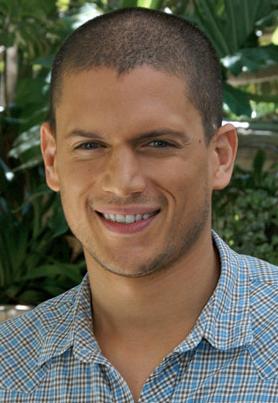
เวนท์เวิร์ท มิลเลอร์

| name = เวนท์เวิร์ท มิลเลอร์
| image = Wentworth by Andrew Horovitz.JPG
| caption = เวนท์เวิร์ท ในปี 2011
| birth_name = Wentworth Earl Miller III
| birth_place = Chipping Norton, ออกซ์ฟอร์ดเชอร์, อังกฤษ
| other_names = Ted Foulke
| education = มหาวิทยาลัยพรินซ์ตัน (ศิลปศาสตรบัณฑิต|A.B.)
| years_active = 1998–ปัจจุบัน
เวนท์เวิร์ท เอิร์ล มิลเลอร์ ที่ 3 () เกิดเมื่อวันที่ 2 มิถุนายน ค.ศ. 1972 เป็นนักแสดงและนักเขียนบทชาวอเมริกัน-อังกฤษ เขามีชื่อเสียงขึ้นหลังจากรับบทเป็นไมเคิล สกอฟิลด์ในซีรีส์ฟ็อกซ์เรื่อง แผนลับแหกคุกนรก ซึ่งเขาได้รับการเสนอชื่อชิงรางวัลลูกโลกทองคำสาขานักแสดงนำชายยอดเยี่ยม เขาเริ่มเขียนบทด้วยภาพยนตร์ระทึกขวัญเรื่อง Stoker ปี 2013
== ประวัติ ==
=== ชีวิตช่วงแรก ===
มิลเลอร์เกิดในชิปปิงนอร์ตัน ออกซฟอร์ดไชร์ ประเทศอังกฤษ เป็นบุตรชายของ จอย มารี (สกุลเดิม ปาล์ม) อาชีพครู และ เวนท์เวิร์ท เอิร์ล มิลเลอร์ ที่ 2 อาชีพทนายความและครู Wentworth Miller Biography (1972-) มิลเลอร์เคยพูดว่า พ่อของเขามีเชื้อสาย จาเมกาPaumgarten, Nick. Central Casting: The Race Card, "The New Yorker", November 10, 2003. เยอรมัน อังกฤษ ยิว และอินเดียนแดงเผ่าเชอโรกีChristopher Loudon, "Wentworth Miller's Big Break", "Sir. Canada's International Magazine of Style for Him", Spring 2006, p. 61. ส่วนแม่ของเขามีเชื้อสาย รัสเซีย ฝรั่งเศส เนเธอร์แลนด์|ดัตช์ และซีเรีย|ซีเรียน ครอบครัวของเขาย้ายมาอยู่ที่พาร์กสโลป บรุกลิน|บรู๊กลิน นิวยอร์ก ตั้งแต่เขาอายุได้ 1 ขวบ และเขาถือ 2 สัญชาติ เขาเข้าเรียนที่โรงเรียนมิดวูดไฮสคูลใละครเวทีและร้องเพลง เมื่อตอนที่เรียนในวิทยาลัย และเขายังได้เดินทางไปยังที่ต่าง ๆ ในโลกกับกลุ่มการแสดงของโรงเรียน Wentworth Miller (เวนท์เวิร์ท มิลเลอร์) nangdee.com
=== อาชีพ ===
ในปี ค.ศ. 1998|1998 เขามุ่งหน้าไปลอสแอนเจลิสเพื่ออาชีพนักแสดง บทบาทแรกของเขาคือแสดงใน ในซีรีส์เรื่อง "Buffy the Vampire Slayer" ("Go Fish", 1998) จากนั้นแสดงในมินิซีรีส์ของเอบีซี เรื่อง "Dinotopia" ในปี 2002 เป็นบทบาทเล็ก ๆ ต่อมาในปี 2003 เขาแสดงในภาพยนตร์เรื่อง "The Human Stain" รับเป็นเป็นแอนโธนี ฮ็อปกินส์ ตอนหนุ่ม
ในปี 2005 มิลเลอร์ รับบทเป็น ไมเคิล สกอฟิลด์ ในรายการโทรทัศน์ดราม่าทางช่องฟ็อกซ์ เรื่อง "Prison Break" จากบทบาทนี้เองทำให้เขาได้รับการเสนอชื่อเข้าชิงรางวัลลูกโลกทองคำสาขานักแสดงชายยอดเยี่ยมประเภทซีรีส์ดราม่า
มิลเลอร์ยังปรากฏตัวในมิวสิกวิดีโอของมารายห์ แครี ถึงสองครั้งในเพลง "It's Like That" และ "We Belong Together" ซึ่งกำกับโดยเบร็ต แรตเนอร์ ที่กำกับตอน "the pilot" ใน "Prison Break" โดยแรตเนอร์ได้โชว์รูปของมิลเลอร์ให้มารายห์ดูและเธอก็ตอบตกลง ซึ่งการถ่ายทำมิวสิกวิดีโอและตอนใน "Prison Break" เกิดขึ้นในช่วงเวลาเดียวกัน ซึ่งก็มีการวางแผนให้มิลเลอร์สามารถทำงานทั้งสองอย่างได้ เขาออกมาเปิดเผยว่า "มารายห์ เป็นไอค่อนระดับนานาชาติ สองวันที่ผมทำงานในมิวสิกวิดีโอนี้ ทำให้อาชีพการงานได้ส่งผลดีขึ้น ดีกว่าที่เคยทำใน "Prison Break"
ในปี 2010 มิลเลอร์ ได้รับบทเด่นเป็น คริส เรดฟิสด์ แสดงในภาพยนตร์ดัดแปลงจากวิดีโอเกมเรื่อง "Resident Evil: Afterlife" (2010)
== ชีวิตส่วนตัว ==
เวนท์เวิร์ทเปิดเผยว่าตัวเองเป็นเกย์ในเดือนสิงหาคม 2556 โดยโพสต์จดหมายในเว็บไซต์ GLAAD องค์กรสำหรับผู้มีความหลากหลายทางเพศ เนื้อความกล่าวถึงการปฏิเสธเข้าร่วมเทศกาลภาพยนตร์ในประเทศรัสเซีย ซึ่งเพิ่งออกกฎหมายห้ามเกย์เปิดเผยตัวในที่สาธารณะ
เรื่องราวของเขาเริ่มต้นจากความเครียด ที่ต้องจมอยู่กับอาการของโรคซึมเศร้าตั้งแต่เด็ก และปัญหาต่างๆ มากมายโดยเฉพาะรสนิยมทางเพศ ที่เป็นปัญหาในทุกประเทศทั่วโลก ถึงแม้ว่าปัจจุบันจะมีการเปิดกว้างที่มากขึ้น แต่ยังไม่สามารถพูดเต็มปาก 100% ว่าทุกคนจะยอมรับได้ทั้งหมด มิลเลอร์ มีความชอบเพศเดียวกัน หรือที่เรียกว่า เกย์ และเขาต้องเก็บกดความอึดอัดเอาไว้เป็นเวลานานจนมีอาการของโรคซึมเศร้าที่รุนแรงมากขึ้น จนในที่สุดเมื่อความกดดันเกิดกว่าขีดจำกัด เขาก็ได้ออกมายอมรับต่อสื่อ และกลายเป็นประเด็นที่วิพากษ์วิจารณ์ไปทั่วโลก แต่ถึงอย่างนั้นเขาก็พยายามหยัดยืนจนผ่านปัญหามาได้ และยังประกาศจุดยืนชัดเจน โดยเข้าร่วมเรียกร้องสิทธิสำหรับคนที่มีรสนิยมรักร่วมเพศอีกด้วย
==ผลงาน==
===ภาพยนตร์===
====ในฐานะนักแสดง====
| class="wikitable plainrowheaders sortable"
|-
! scope="col" | ปี
! scope="col" | ชื่อเรื่อง
! scope="col" | บทบาท
! class="unsortable" scope="col" | หมายเหตุ
|-
| 2000
! scope="row" |"Romeo and Juliet"
|Count Paris|Paris
| Direct-to-video
|-
| 2001
! scope="row" |"Room 302"
| Server #1
| Short film
|-
| rowspan="2" | 2003
! scope="row" |"The Human Stain (film)|The Human Stain"
| Young Coleman Silk
|
|-
! scope="row" |"Underworld (2003 film)|Underworld"
| Dr. Adam Lockwood
|
|-
| rowspan="2" | 2005
! scope="row" |"The Confession"
| The Prisoner/Tom
| Short film
|-
! scope="row" |"Stealth (film)|Stealth"
| EDI
| Voice role
|-
| 2009
! scope="row" |"Blood Creek"
| German soldier
| Uncredited
|-
| 2010
! scope="row" |"Resident Evil: Afterlife"
|Chris Redfield
|
|-
| 2014
! scope="row" |'
| Luke Seacord
|
|-
| 2015
! scope="row" |"2 Hours 2 Vegas"
| Guy in rally car
| Short film
|
====ในฐานะนักเขียนบท====
| class="wikitable plainrowheaders sortable"
|-
! scope="col" | Year
! scope="col" | Title
! class="unsortable" scope="col" | Notes
|-
| 2013
! scope="row" |"Stoker (film)|Stoker"
| Credited as Ted Foulke
|-
| 2016
! scope="row" |'
|
|
===ในฐานะโปรดิวเซอร์===
===โทรทัศน์===
| class="wikitable plainrowheaders sortable"
|-
! scope="col" | ปี
! scope="col" | ชื่อเรื่อง
! scope="col" | บทบาท
! scope="col" class="unsortable" | หมายเหตุ
|-
| 1998
! scope="row" | "Buffy the Vampire Slayer"
| Gage Petronzi
| Episode: "Go Fish (Buffy the Vampire Slayer)|Go Fish"
|-
| 1999–2000
! scope="row" | "Time of Your Life (U.S. TV series)|Time of Your Life"
| Nelson
| 3 episodes
|-
|rowspan=2| 2000
! scope="row" | "Popular (TV series)|Popular"
| Adam Rothschild-Ryan
| 2 episodes
|-
! scope="row" | "ER (TV series)|ER"
| Mike Palmieri
| Episode: "Homecoming (ER)|Homecoming"
|-
| 2002
! scope="row" | "Dinotopia (miniseries)|Dinotopia"
| David Scott
| Lead role; 3 episodes
|-
| 2005
! scope="row" | "Joan of Arcadia"
| Ryan Hunter
| 2 episodes
|-
| 2005–2009; 2017
! scope="row" | "Prison Break"
| Michael Scofield
| Lead role
|-
| 2005
! scope="row" | "Ghost Whisperer"
| Sgt. Paul Adams
| Episode: "Ghost Whisperer (season 1)#ep1|Pilot"
|-
|rowspan=3| 2009
! scope="row" | "Family Guy"
| Jock #4 Popular Kid #2
| Voice role, Episode: "Stew-Roids"
|-
! scope="row" | "Prison Break: The Final Break"
| Michael Scofield
| Television film
|-
! scope="row" | "Law & Order: Special Victims Unit"
| Detective Nate Kendall
| Episode: "Law & Order: Special Victims Unit (season 11)#ep225|Unstable"
|-
| 2011
! scope="row" | "House (TV series)|House"
| Benjamin Byrd
| Episode: "Charity Case"
|-
| 2013
! scope="row" | "Young Justice (TV series)|Young Justice"
| Deathstroke|Slade Wilson / Deathstroke
| Voice role, Episode: "List of Young Justice episodes#ep39|The Fix"
|-
| 2014–2019
! scope="row" | '
| rowspan="3" | Leonard Snart (Arrowverse)|Leonard Snart / Captain Cold / Leo Snart (Earth-X) / Leonard (Earth-74)
| Recurring role; 14 episodes (seasons 1–4 & 6)
|-
| 2015
! scope="row" | "Arrowverse#Marketing|Superhero Fight Club"
| Short promo video
|-
| 2016–2018, 2021
! scope="row" | "Legends of Tomorrow"
| Main role (season 1), Recurring role (seasons 2–3), Guest role (season 7); 23 episodes
|-
| 2019
! scope="row" | "Madam Secretary (TV series)|Madam Secretary"
| Senator Mark Hanson
|
|-
| 2019–2021
! scope="row" | "Law & Order: Special Victims Unit"
| ADA Isaiah Holmes
| Episode: "Law & Order: Special Victims Unit (season 21)#ep464|Murdered at a Bad Address" Episode: "Law & Order: Special Victims Unit (season 22)#ep484|The Long Arm Of The Witness"
|-
| 2019
! scope="row" | "Batwoman (TV series)|Batwoman"
| Leonard (Earth-74)
| Voice role; Episode: “Crisis on Infinite Earths (Arrowverse)|Crisis on Infinite Earths Part Two”
|
===วิดีโอเกม===
===มิวสิกวิดีโอ===
== อ้างอิง ==
== แหล่งข้อมูลอื่น ==
*
หมวดหมู่:นักแสดงอเมริกันที่มีความหลากหลายทางเพศ
หมวดหมู่:ชาวอเมริกันเชื้อสายแอฟริกา
หมวดหมู่:ชาวอเมริกันเชื้อสายเยอรมัน
หมวดหมู่:ชาวอเมริกันเชื้อสายรัสเซีย
หมวดหมู่:ชาวอเมริกันเชื้อสายฝรั่งเศส
หมวดหมู่:ชาวอเมริกันเชื้อสายอังกฤษ
หมวดหมู่:ชาวอเมริกันเชื้อสายซีเรีย
หมวดหมู่:ชาวอเมริกันเชื้อสายดัตช์
หมวดหมู่:ชาวอเมริกันเชื้อสายจาเมกา
หมวดหมู่:ชาวอเมริกันเชื้อสายชนพื้นเมืองอเมริกัน
หมวดหมู่:บุคคลจากเทศมณฑลออกซฟอร์ดเชอร์
หมวดหมู่:บุคคลจากบรุกลิน
หมวดหมู่:ชายรักร่วมเพศชาวอเมริกัน